Hathaway Academy

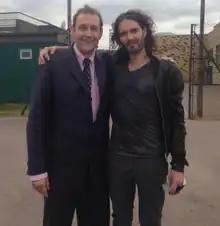
Russell Brand and Principal James Howarth

In June 2014, Principal Howarth was diagnosed with lymphoma and took an almost-year-long leave of absence. Fatima Rodrigues overtook his duties as acting principal until September 2014, when a new interim principal, Alan Osborne, was appointed. Howarth returned as principal in April 2015 after interim Principal Dave Lee-Allan left for Stowmarket High School. From December 2015, Howarth worked part-time, taking multiple leaves of absences for the treatment of his returning lymphoma.